Charles Scott Sherrington

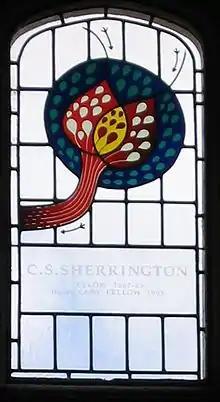
Stained glass window in the dining hall of Gonville and Caius College, in Cambridge (UK), commemorating Charles Scott Sherrington

While at Oxford, Sherrington kept hundreds of microscope slides in a specially constructed box labelled "Sir Charles Sherrington's Histology Demonstration Slides". As well as histology demonstration slides, the box contains slides which may be related to original breakthroughs such as cortical localization in the brain; slides from contemporaries such as Angelo Ruffini and Gustav Fritsch; and slides from colleagues at Oxford such as John Burdon-Sanderson – the first Waynflete Chair of Physiology – and Derek Denny-Brown, who worked with Sherrington at Oxford (1924–1928)).